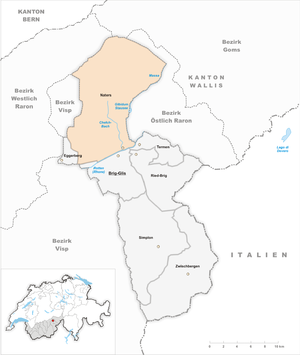
Naters est une commune suisse du canton du Valais, située dans le district de Brigue.